Boys Are Easy

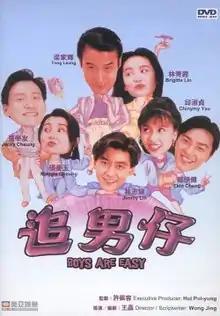
DVD cover

Boys Are Easy also known as "Chasing Boys" is a 1993 Hong Kong romantic comedy film directed by Wong Jing. It stars Brigitte Lin, Maggie Cheung, Chingmy Yau, Tony Leung Ka-fai, Jacky Cheung, Ekin Cheng, and Jimmy Lin. The film ran in theaters from 12 August 1993 until 1 September 1993. The film is separated into 3 different stories, a male prostitute falling in love with a violent police officer; a kind social worker falling in love with a gangster; a naive virgin falling in love with a doctor.